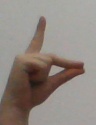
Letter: ta